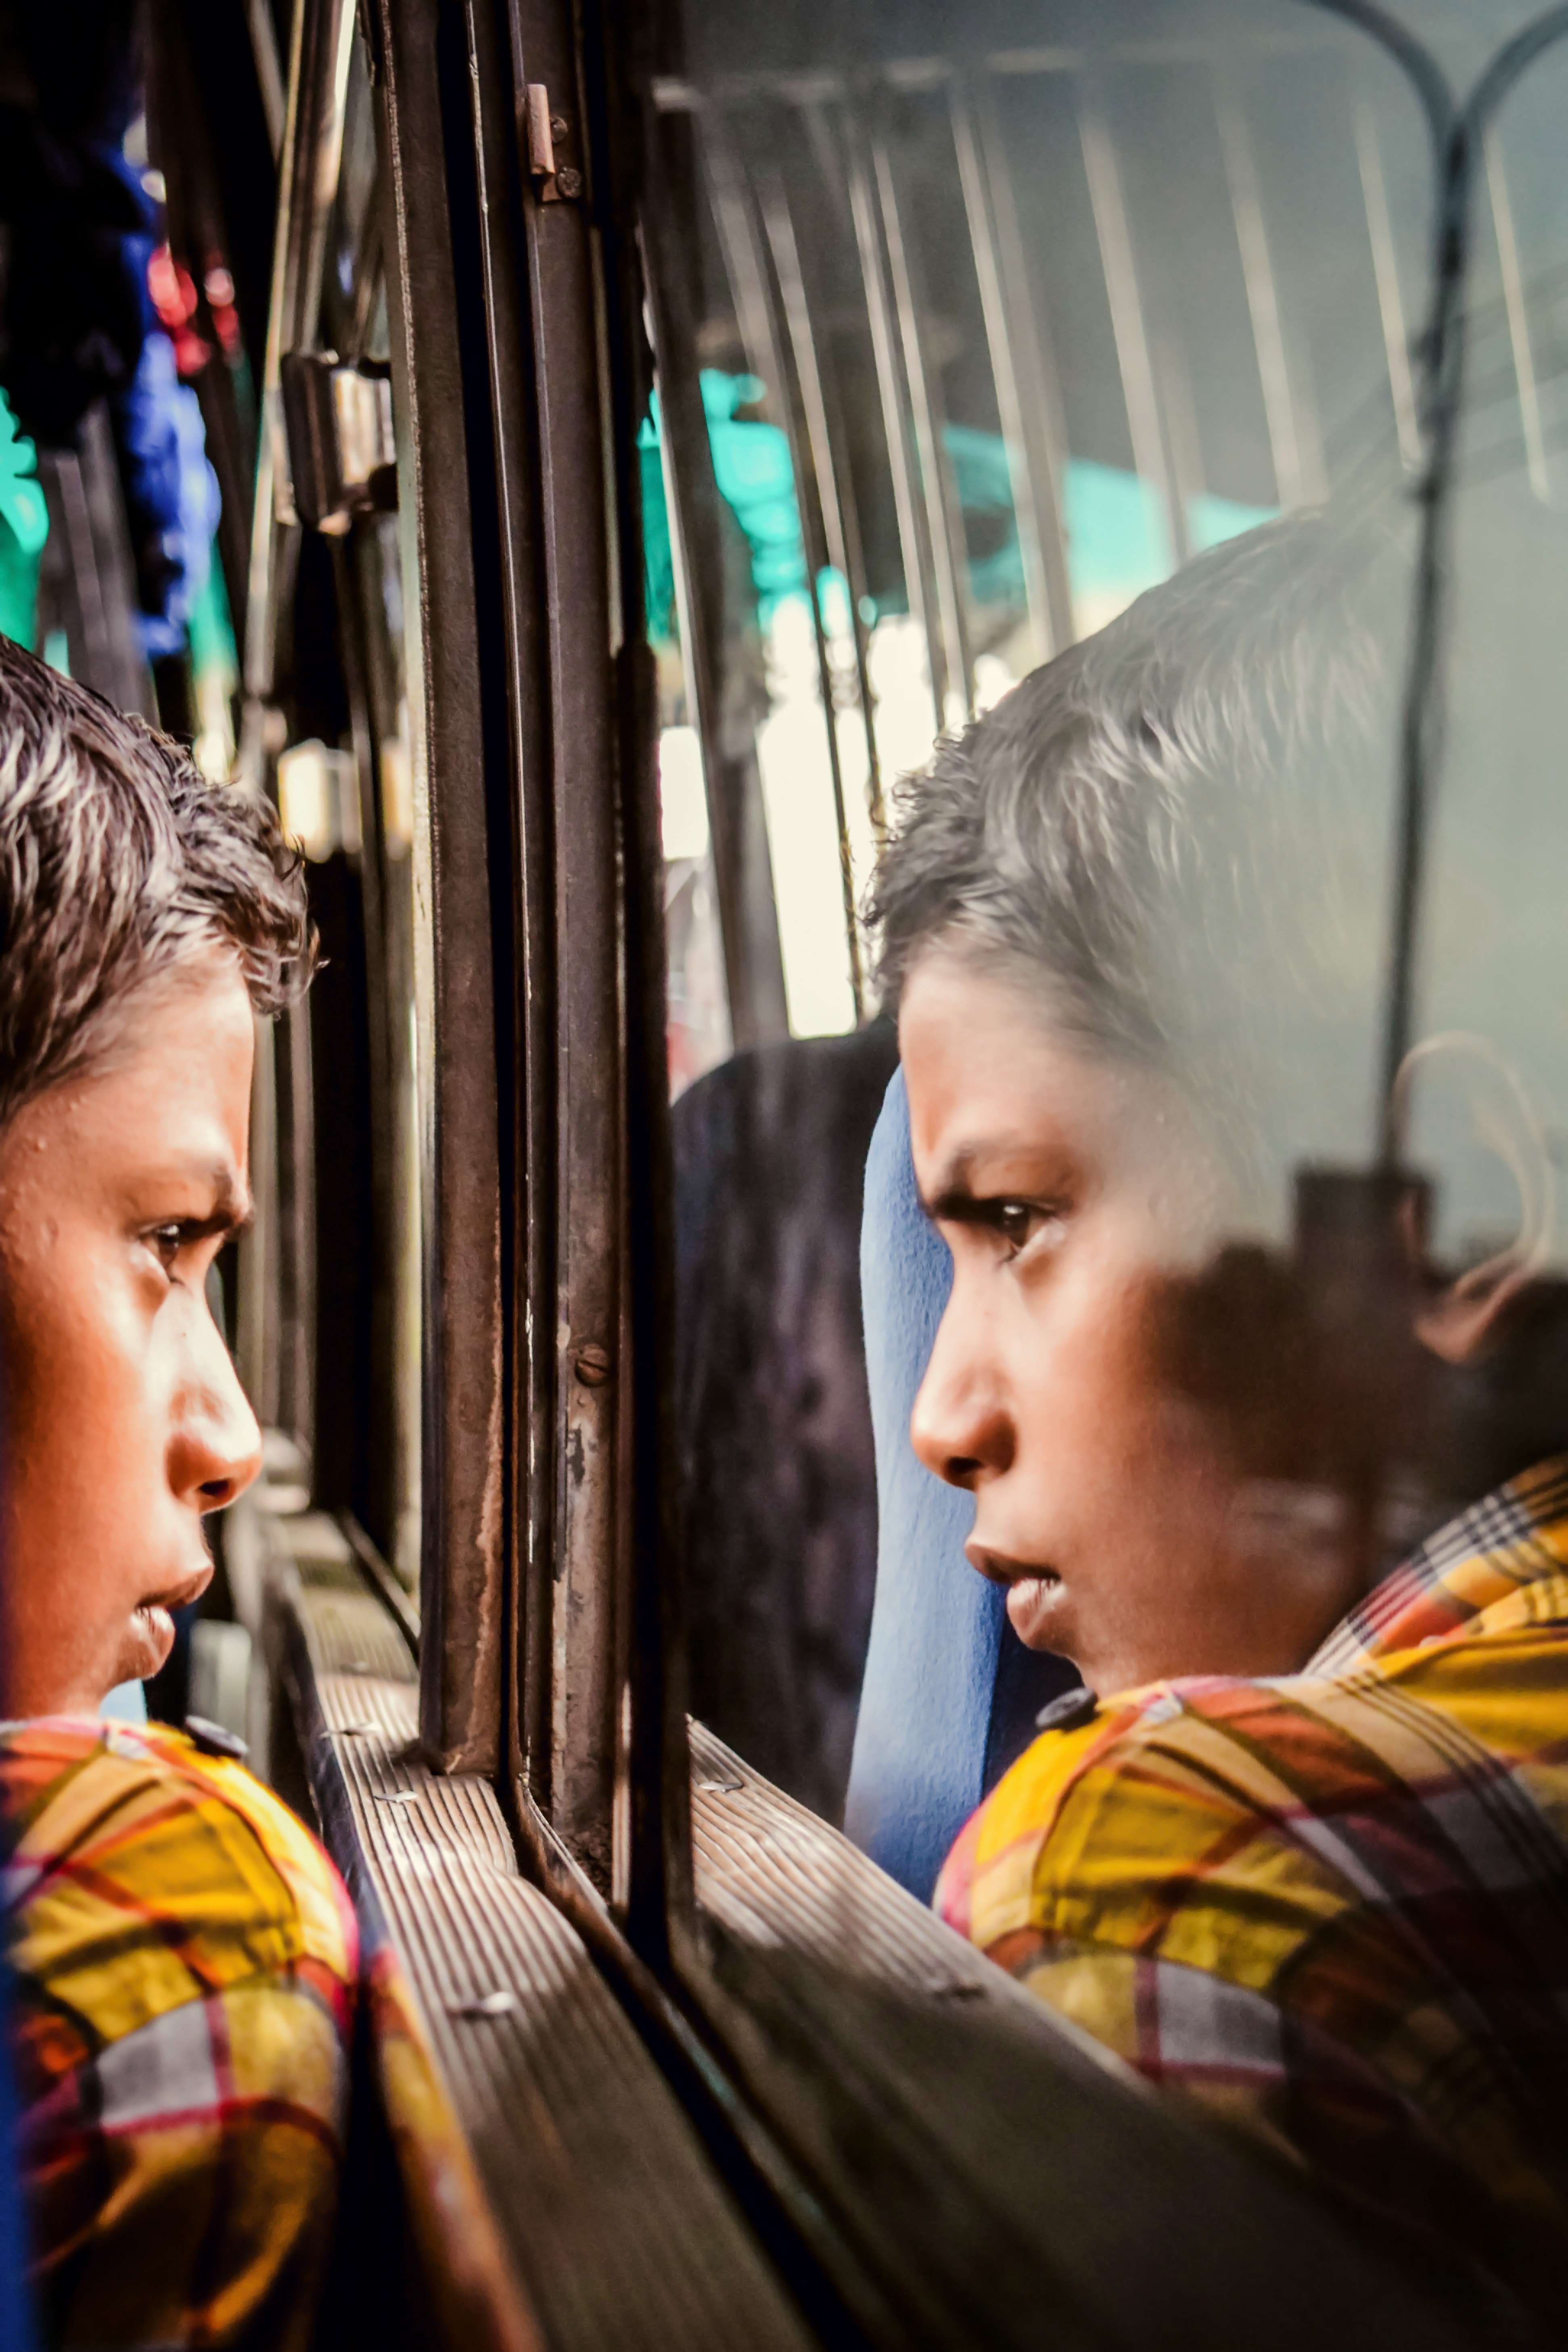
man, person, people, street, male, thinking, young, relax, color, think, child, rest, thoughtful, lifestyle, life, happy, snapshot, good